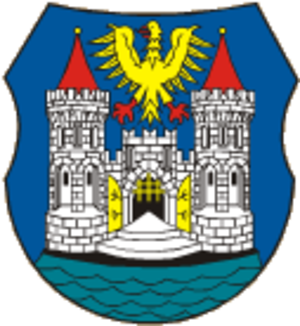
Český Těšín est une ville du district de Karviná, dans la région de Moravie-Silésie, en République tchèque. Sa population s'élevait à 24 438 habitants en 2019.